João Sousa

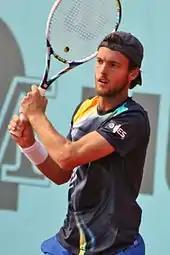
João Sousa hitting a two-handed backhand during a match

Sousa began the spring clay court season at the Grand Prix Hassan II in Casablanca, where he was beaten by world No. 273 Roberto Carballés Baena in a second-round match lasting over three hours. This loss started an eight-match losing streak that lasted the remainder of the clay court season – it included losses at the Monte-Carlo Masters, at the Barcelona Open, at the Portugal Open, at the Madrid Masters, at the Rome Masters, and at the Düsseldorf Open. In the first round of the 2014 French Open, Sousa suffer his eighth consecutive loss against world No. 2 Novak Djokovic. During this run of losses, Sousa reached the semifinals of the Portugal Open's doubles competition and the third round at the 2014 French Open doubles competition, where he partnered with American Jack Sock and lost to Andrey Golubev and Sam Groth.